Giovanni Antonio Medrano

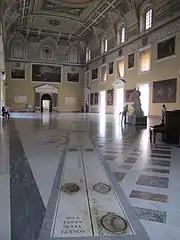
The Palazzo dei Regi Studi (1735), Meridian Hall, a work of the architect Giovanni Antonio de Medrano. In the foreground, on the floor, the sundial.

As an extraordinary engineer and with the rank of second lieutenant Giovanni participated in the Spanish campaign to reconquer Sicily in December 1718. In 1720, he was assigned to the garrisons of Catalonia, Valencia and Murcia, specializing in the design of large territorial infrastructures and plants for the military defense, such as Montjuïc Castle in Barcelona which he drew up in 1730.